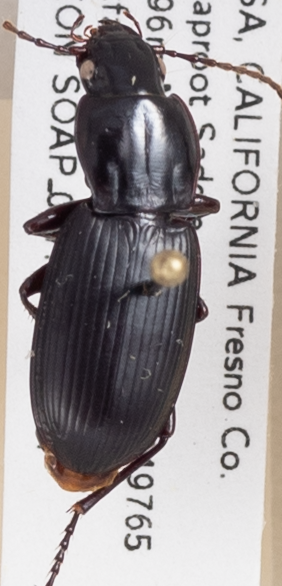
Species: Pterostichus (Hypherpes) sp.
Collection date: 2018-05-07
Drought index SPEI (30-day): -0.176
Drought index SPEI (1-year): -0.288
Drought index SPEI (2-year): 0.8